Roman Nose State Park

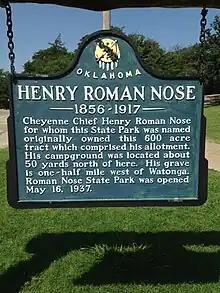
Roman Nose State Park

Roman Nose State Park is a state park located in Blaine County, north of Watonga, Oklahoma. Roman Nose State Park is one of the original seven Oklahoma state parks. Sitting in a small canyon, recreation activities at this state park include a golf course, swimming pools, hiking trails, two lakes (Lake Watonga and Lake Boecher), trout fishing in season, canoeing, paddle boats, mountain biking, horse stables and hayrides.